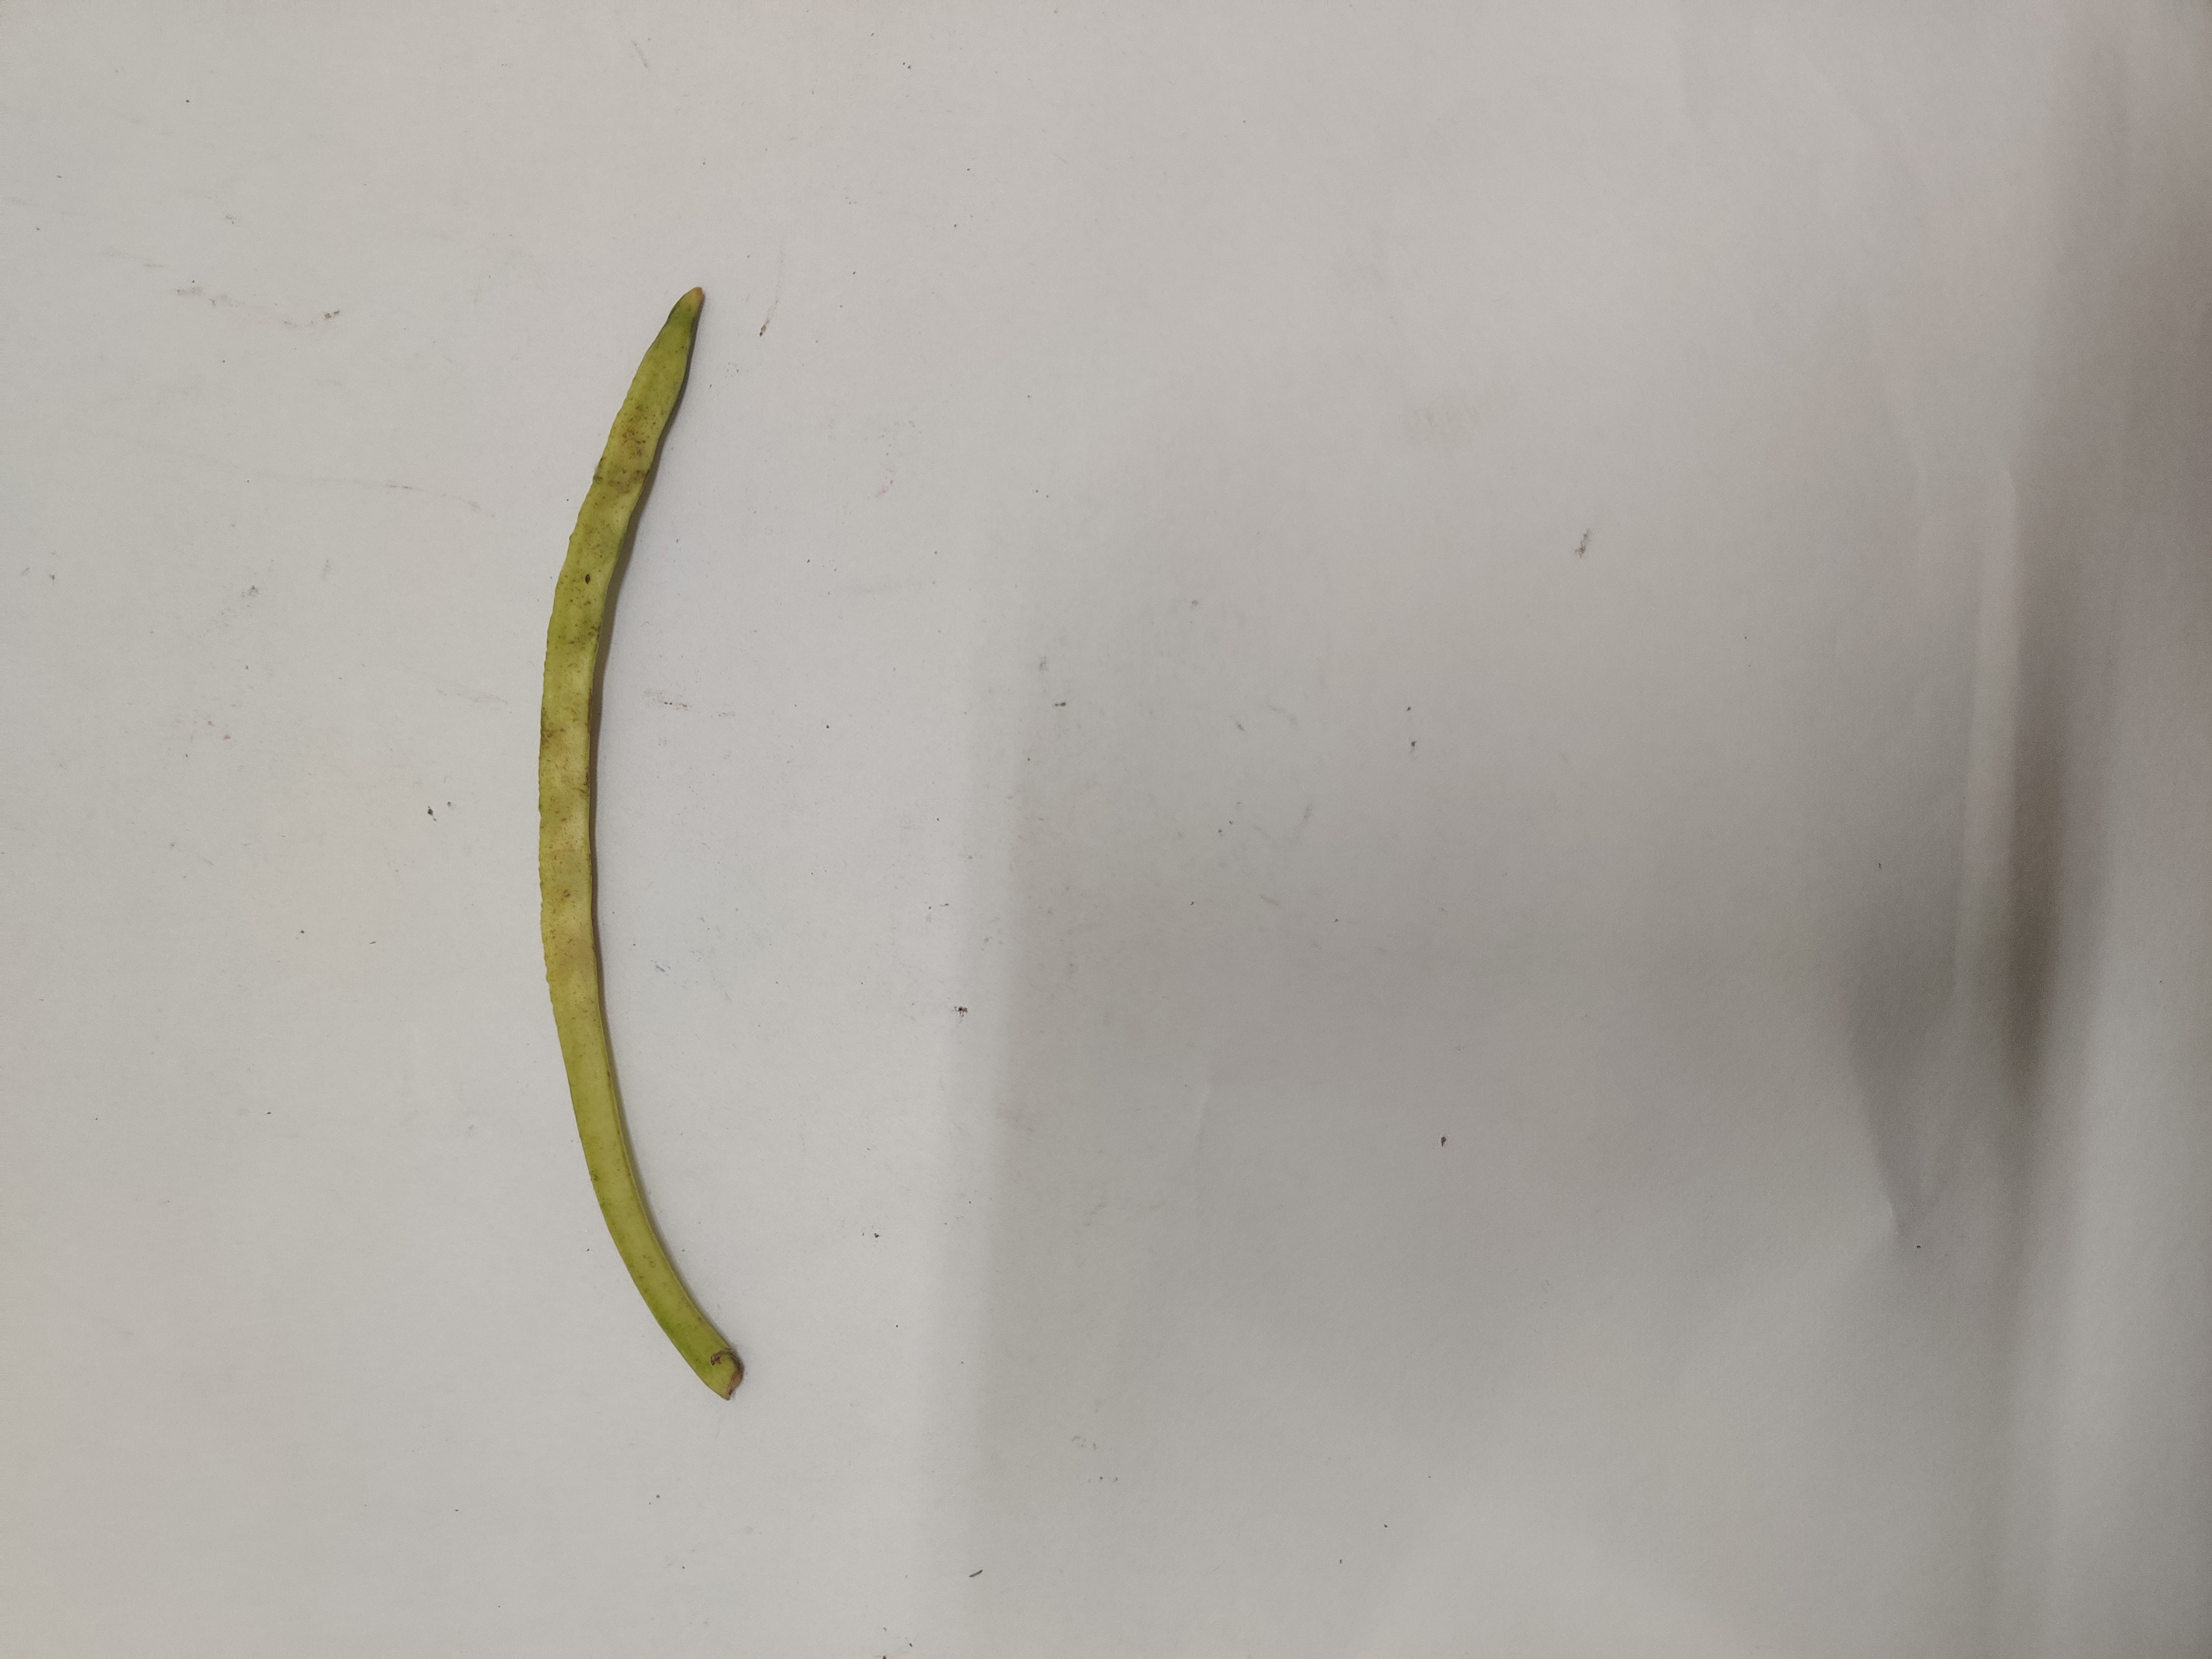
Crop: Cowpea
Condition: Severely Damaged